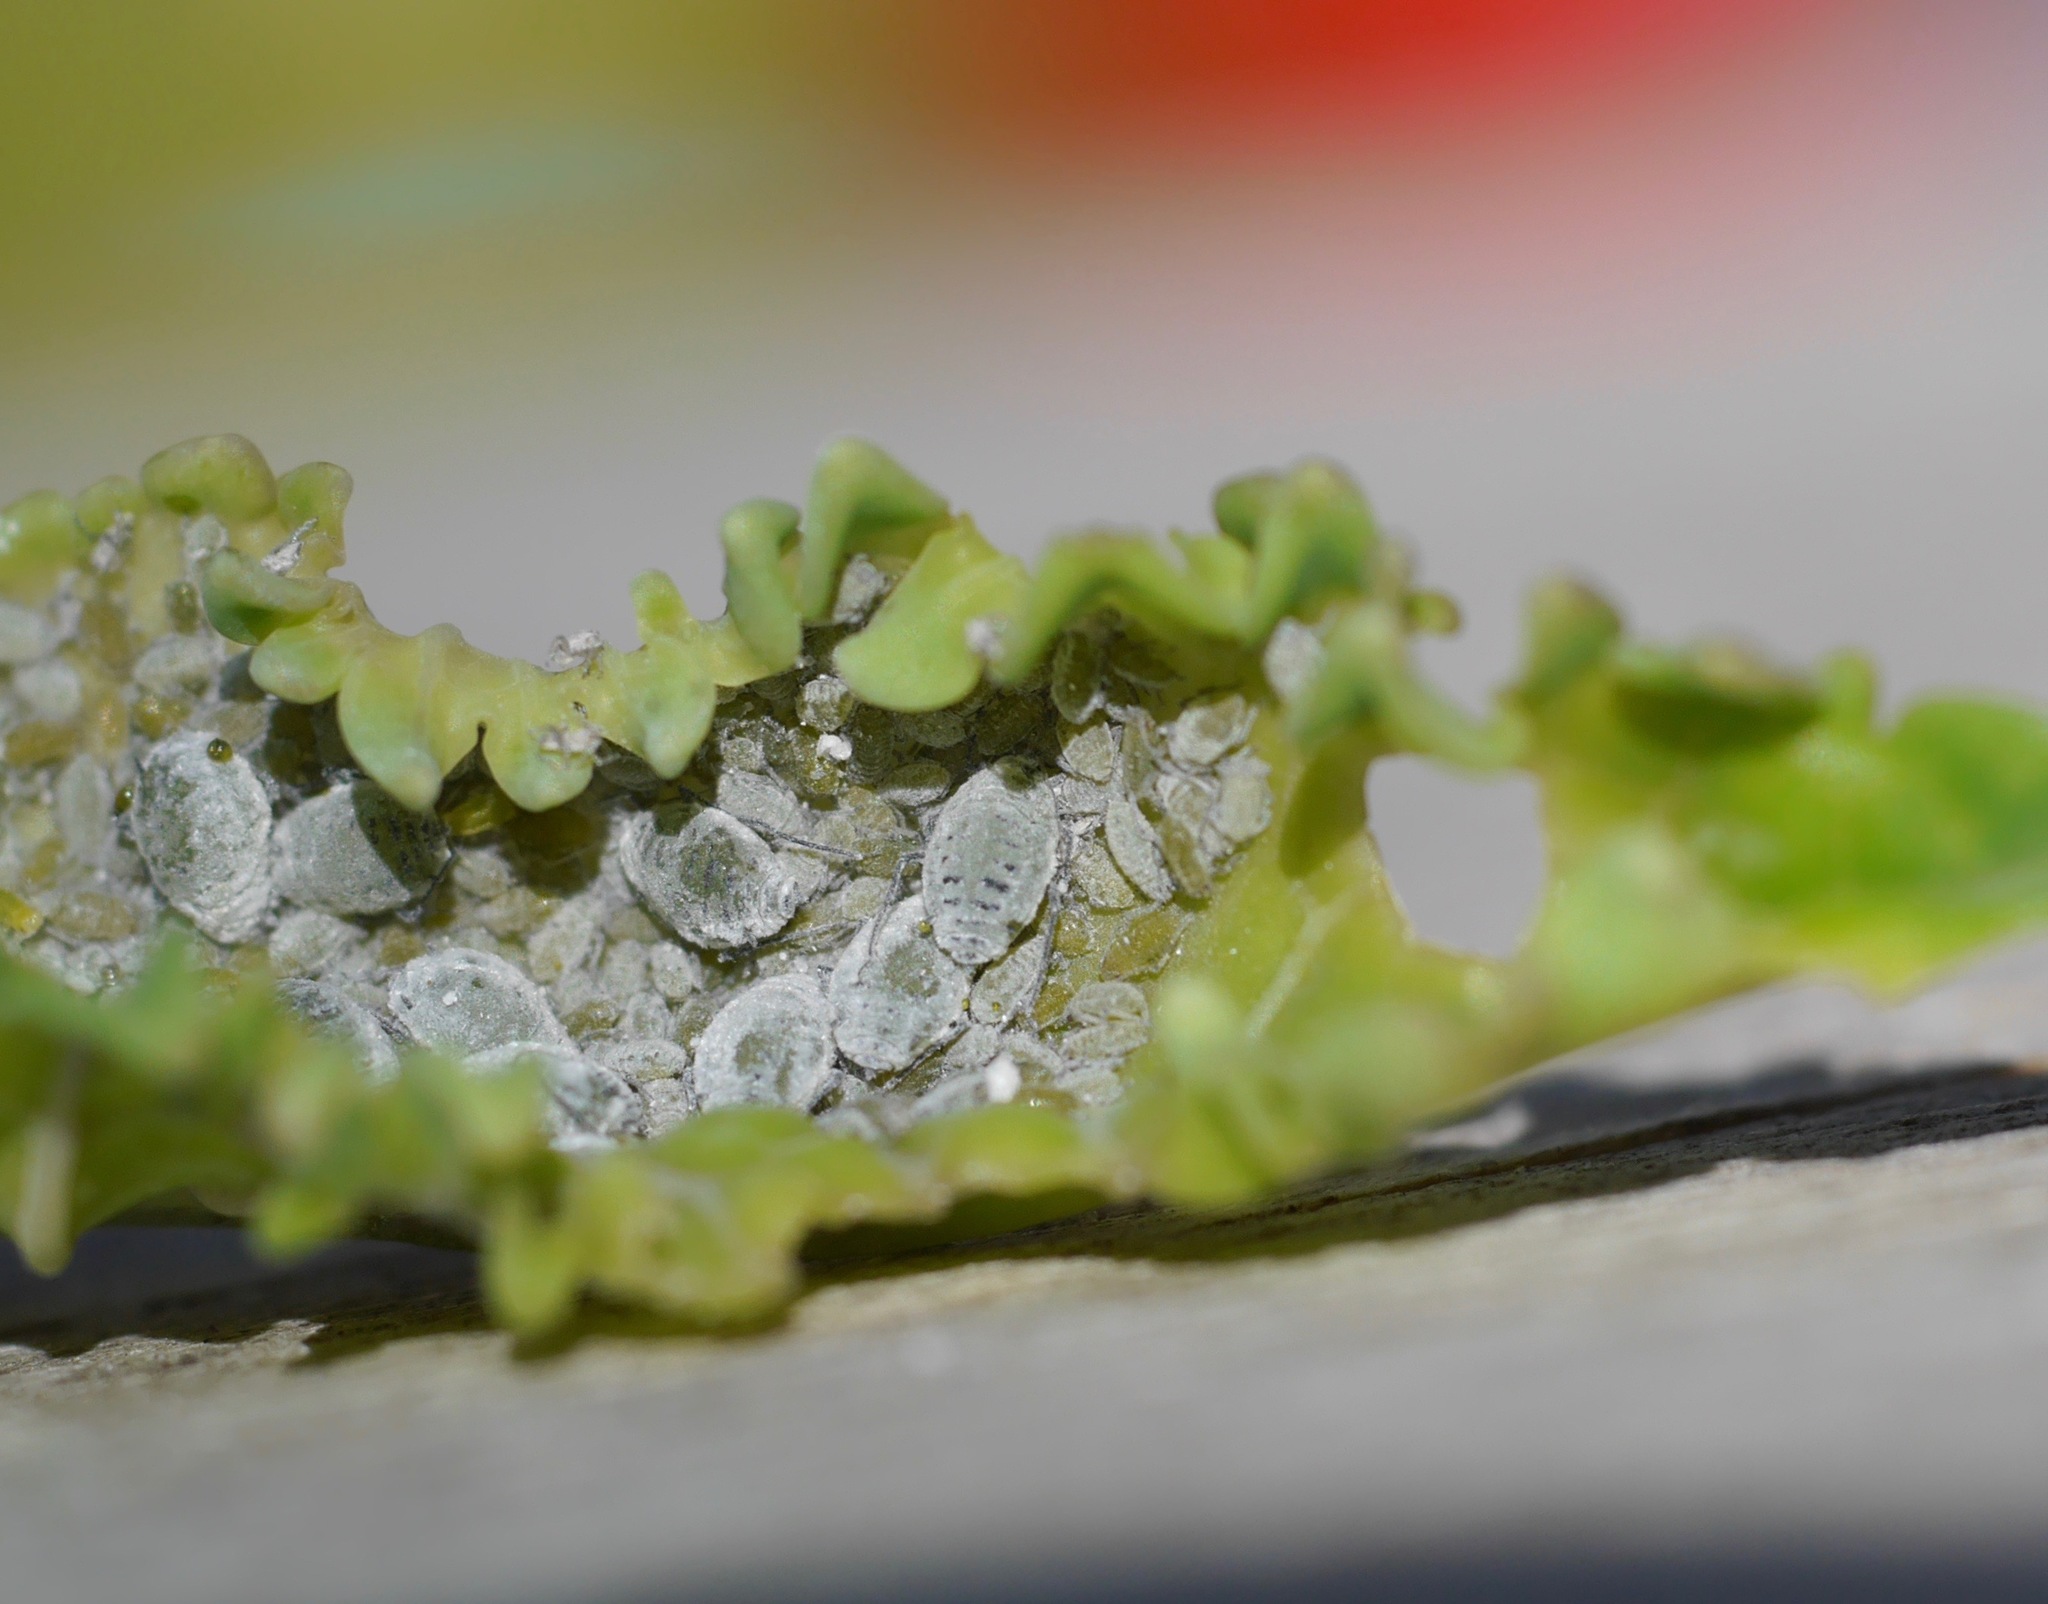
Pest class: cabbage_aphid